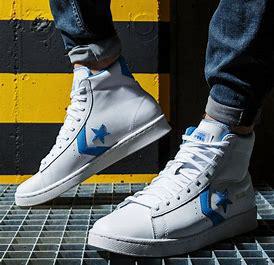
Brand: Converse
Model: Pro Leather